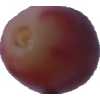
Label: pink_grape